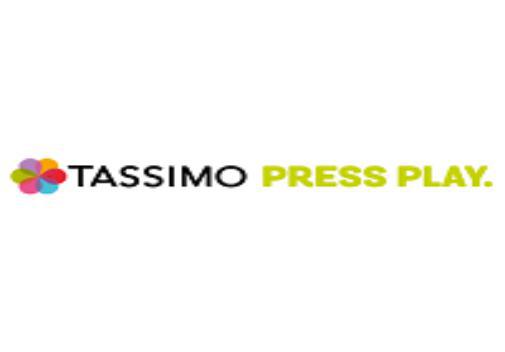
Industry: Food